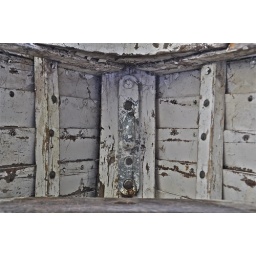
This is now a seat in our Garden. Only the bow was salvageable . Very tired piece of boat .